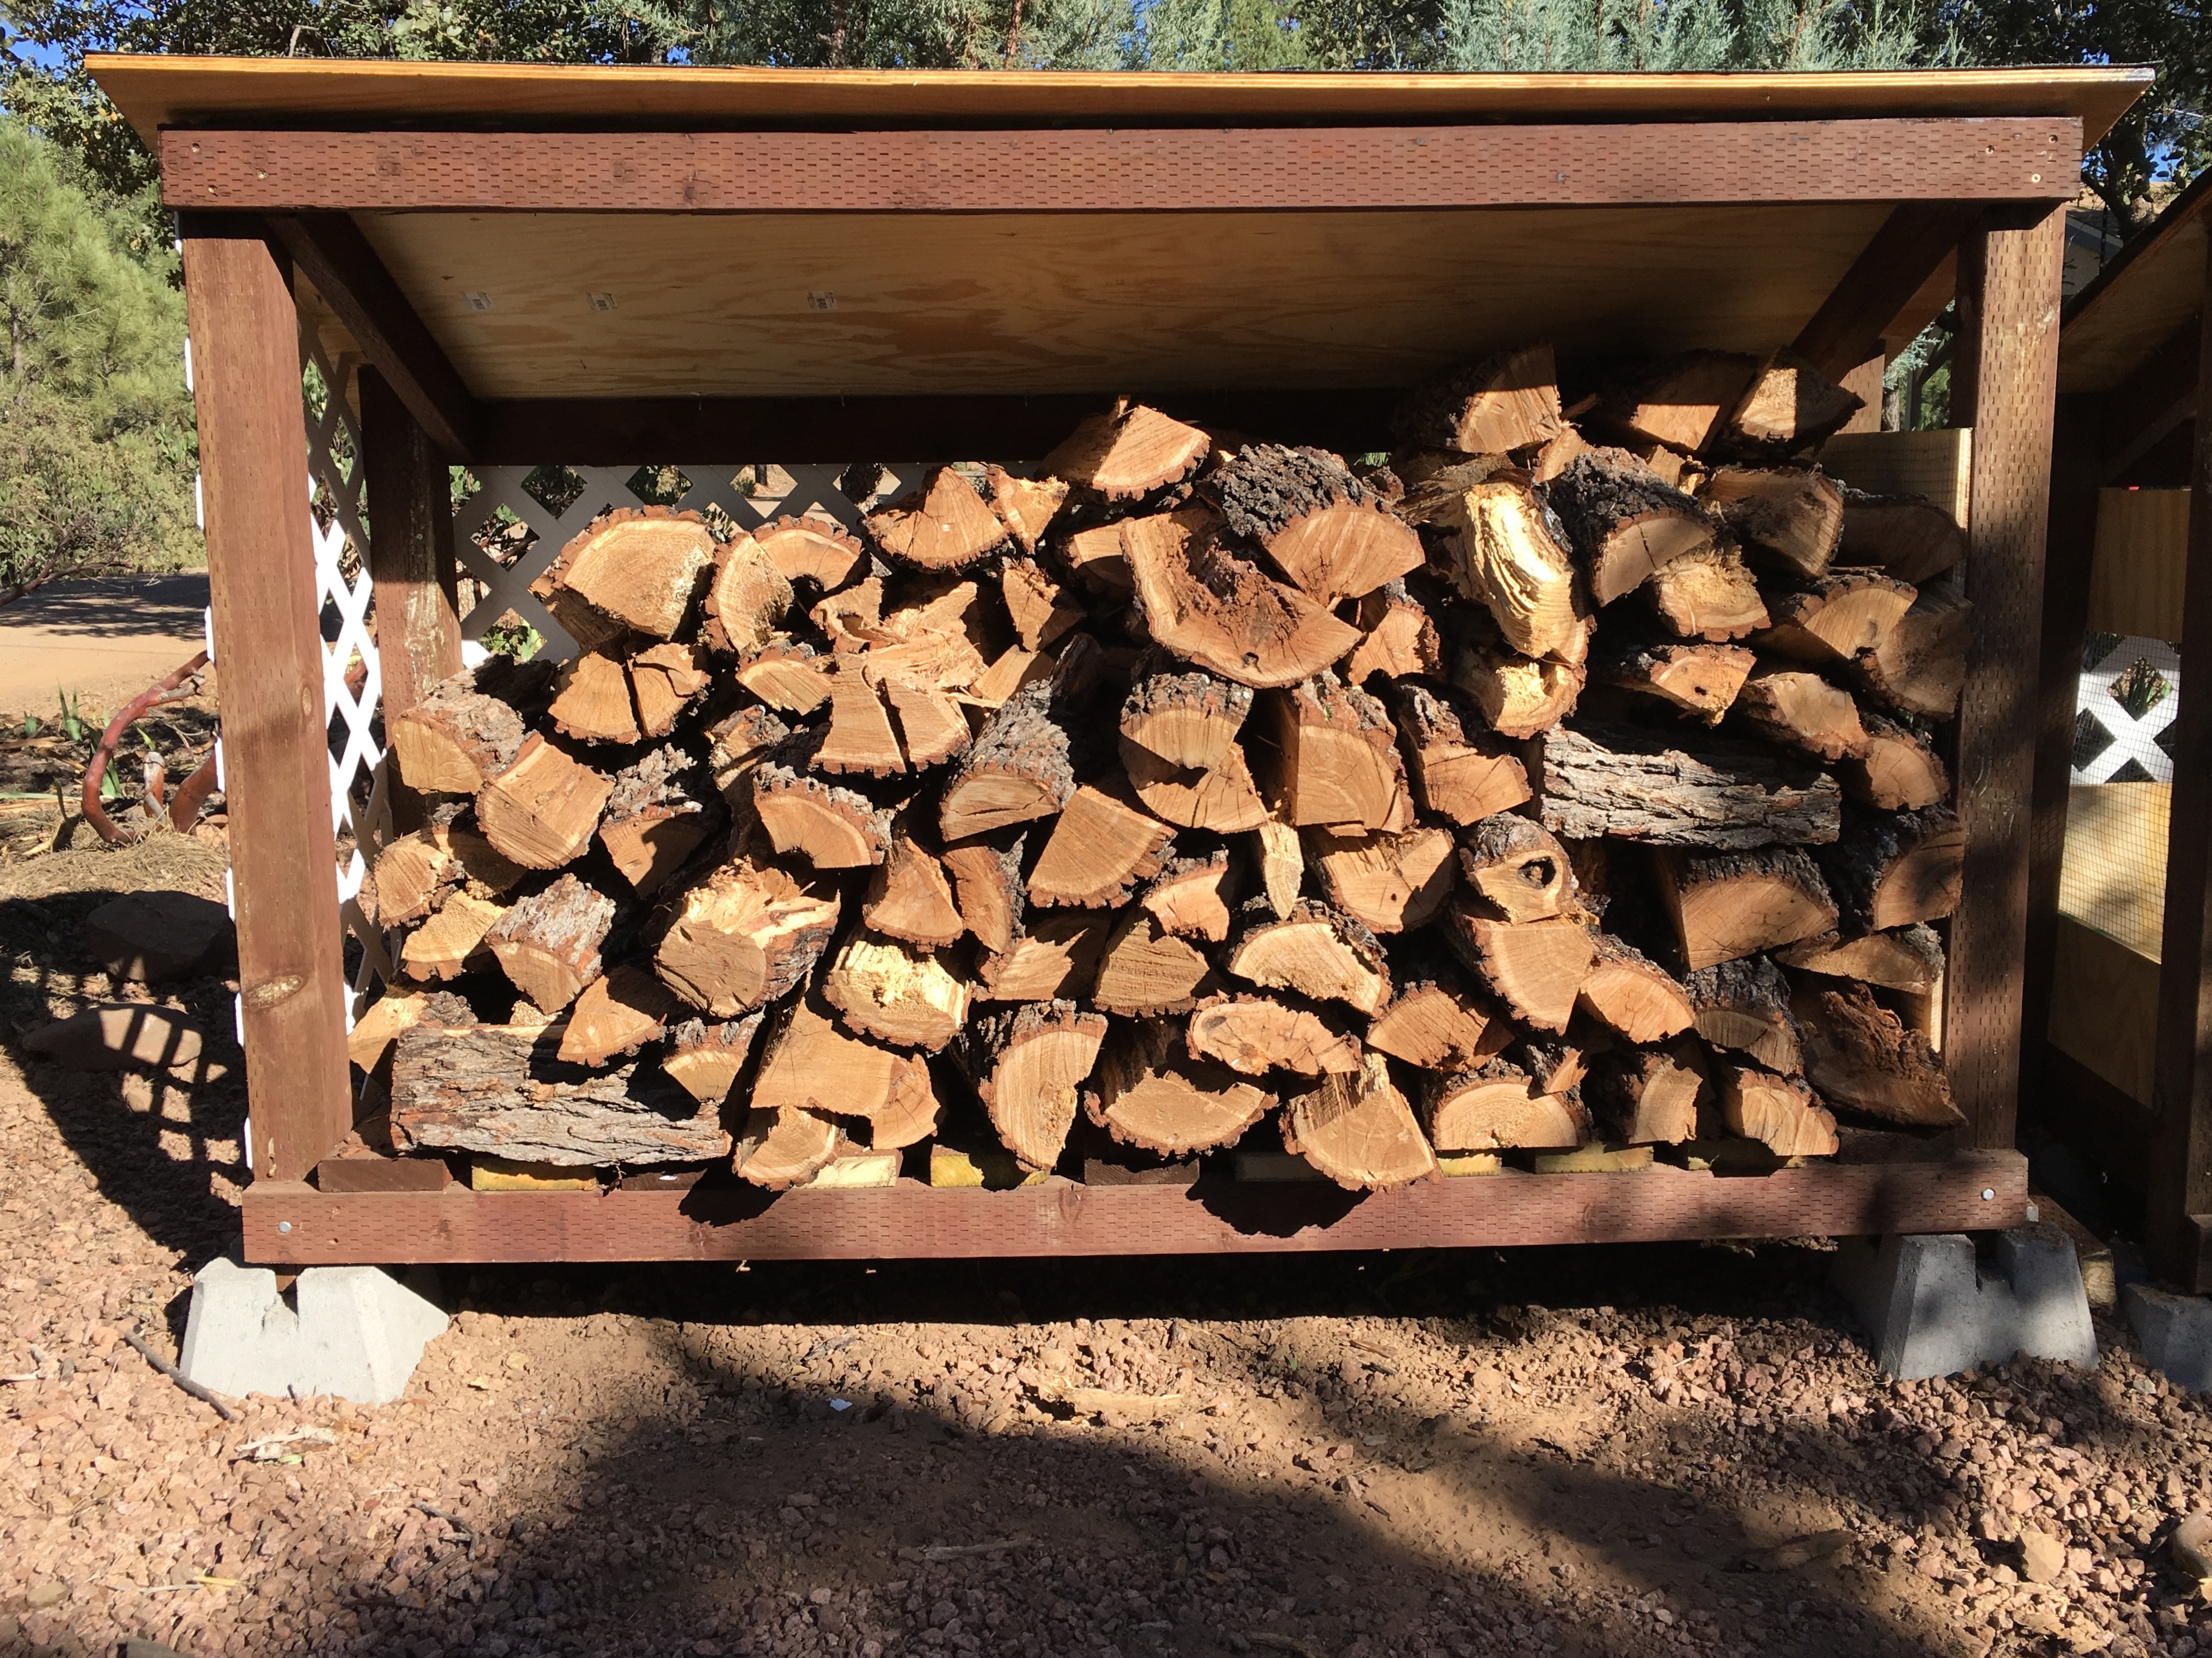
table, wood, soil